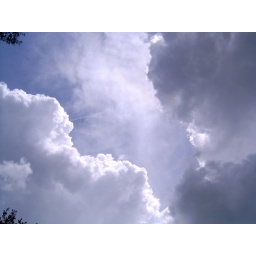
Some clouds in the sky over Orlando